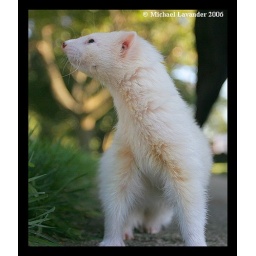
Gray Dude, our fifth ferret. His color turned more white then gray over time.